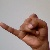
The image shows a hand gesture representing the letter 'J' in Indian Sign Language.